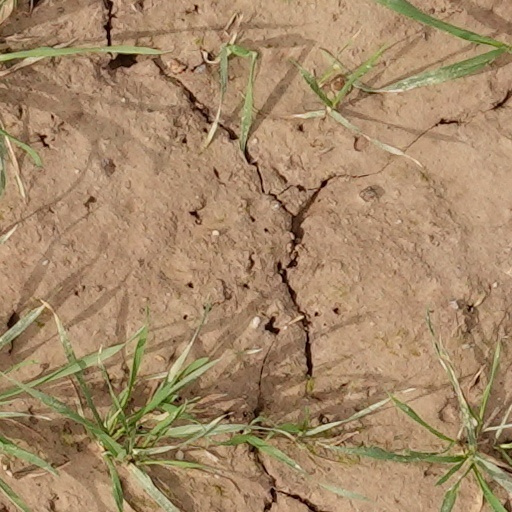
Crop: wheat